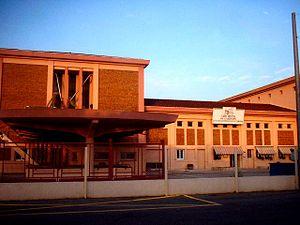
Le coteaux-du-pont-du-gard, appelé vin de pays de pays des coteaux-du-pont-du-gard jusqu'en 2011, est un vin français d'indication géographique protégée. Cette production de vin était labellisée vin de pays par décret de l'INAO depuis le 13 septembre 1968.